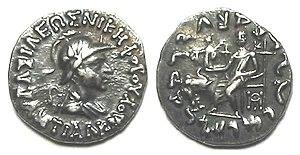
Antialkides ou Antialcidas est un roi indo-grec, qui règne depuis sa capitale Taxila d'environ 115 à 95 av. J.-C.